0 Series Shinkansen

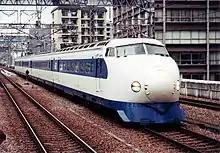
Set Q4 at Hakata on a Sanyo Shinkansen "Kodama" service in July 1998

4-car Q sets were formed from March 1997 for use on "Kodama" shuttle services running between Hakata and /, and on the Hakata-Minami Line. These sets had no Green car and are not newly built; instead, they are reformed from original sets. These sets were quickly reaching the end of useful lives, so the 100 series 4-car P sets replaced them from 2000 onwards. The last remaining unit was withdrawn in September 2001. Set Q3 remained as a static training set at Shin-Shimonoseki Station until 2009, when it was replaced by 100 Series set P2.